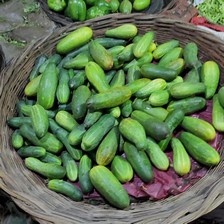
Label: cucumber